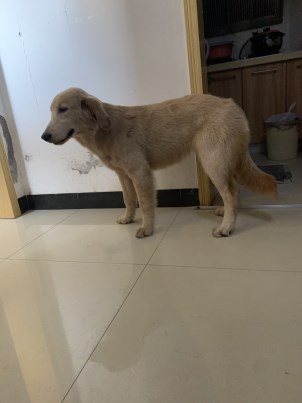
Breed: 5355-n000126-golden_retriever